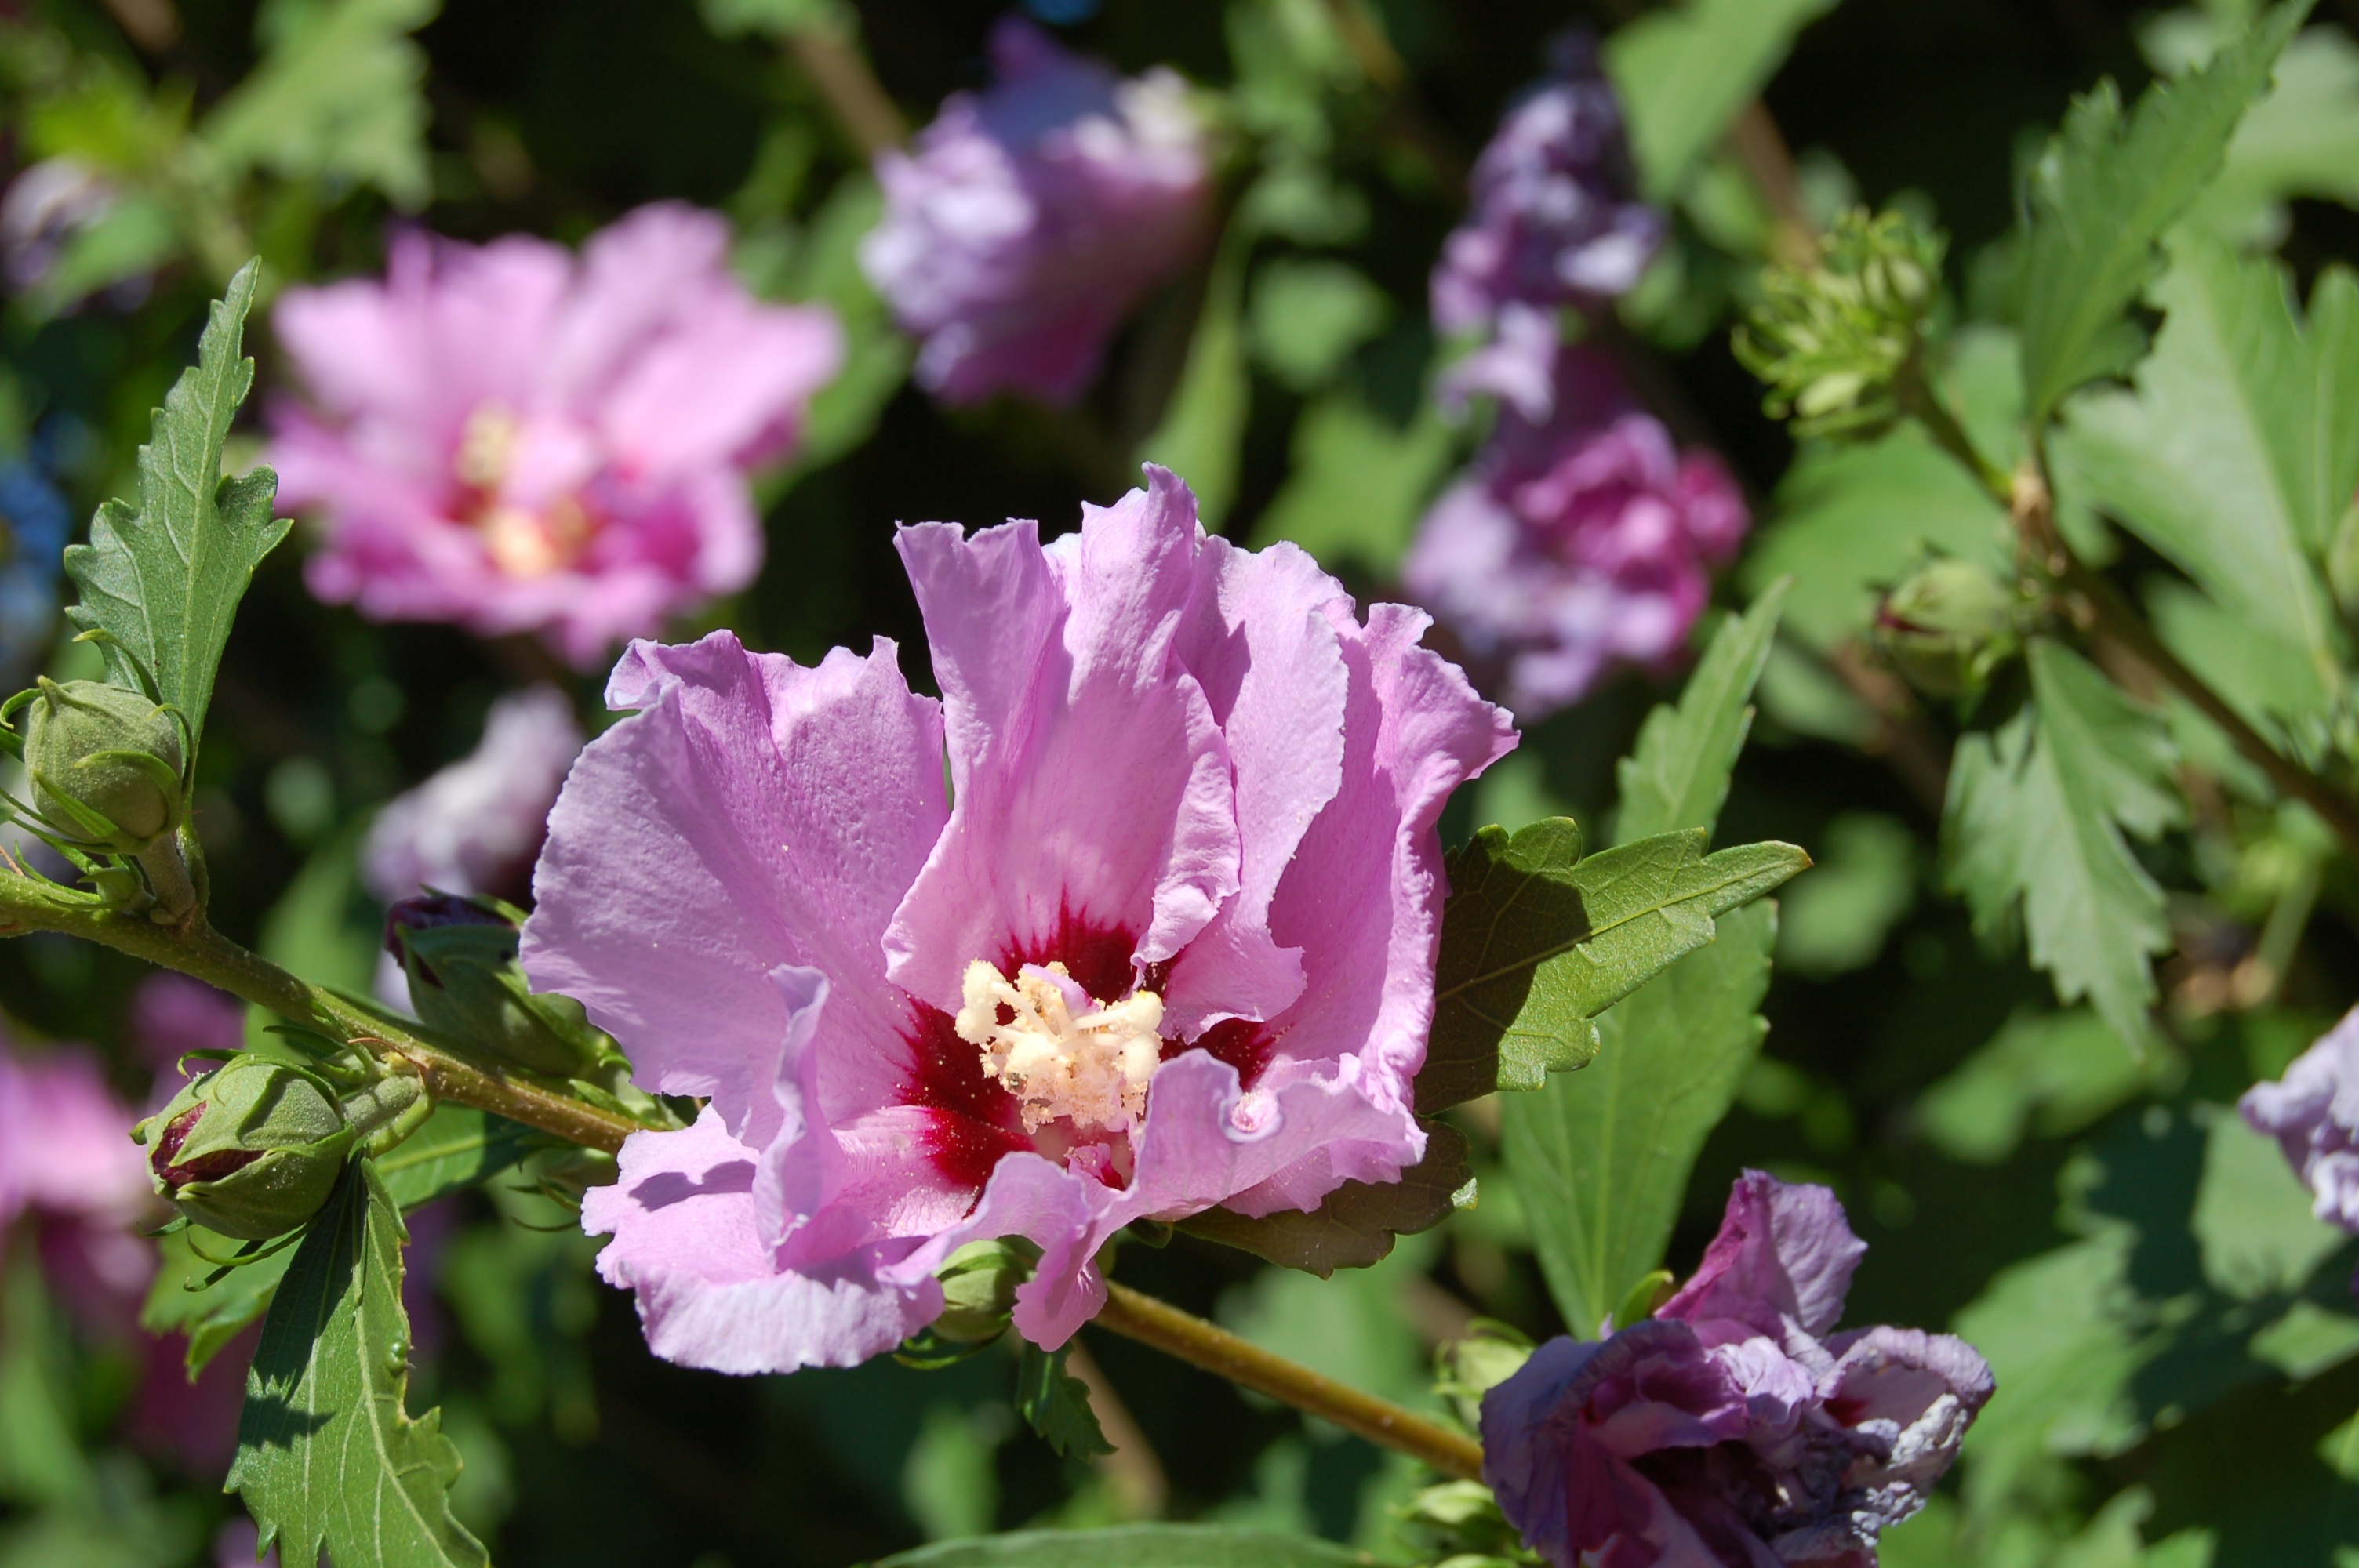
blossom, plant, flower, petal, summer, rose, botany, flora, wildflower, lilac, hibiscus, macro photography, flowering plant, rose family, annual plant, land plant